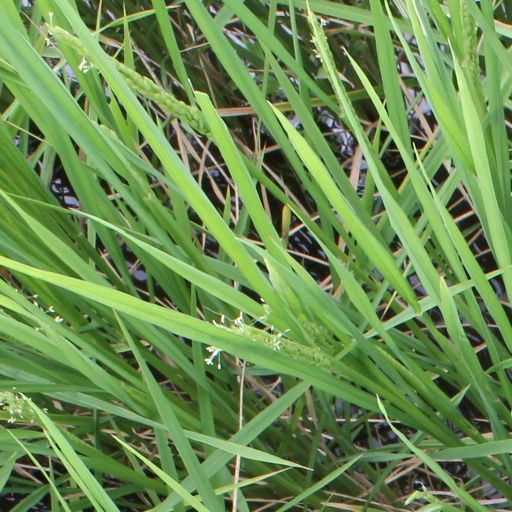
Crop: rice